Aemilian of Cogolla

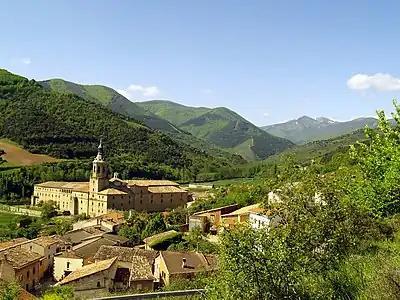
Monastery of San Millán de <a href="http%3A//www.monasteriodeyuso.org">Yuso

He is a patron saint of La Rioja; the longer name of "San Millán de la Cogolla" refers to the monastic cowl. Because of the monastery's role on the traditional pilgrimage route, representations of Aemilian can be mixed with that of Saint James the Moor-slayer, such as a Benedictine on horseback with a banner and sword.